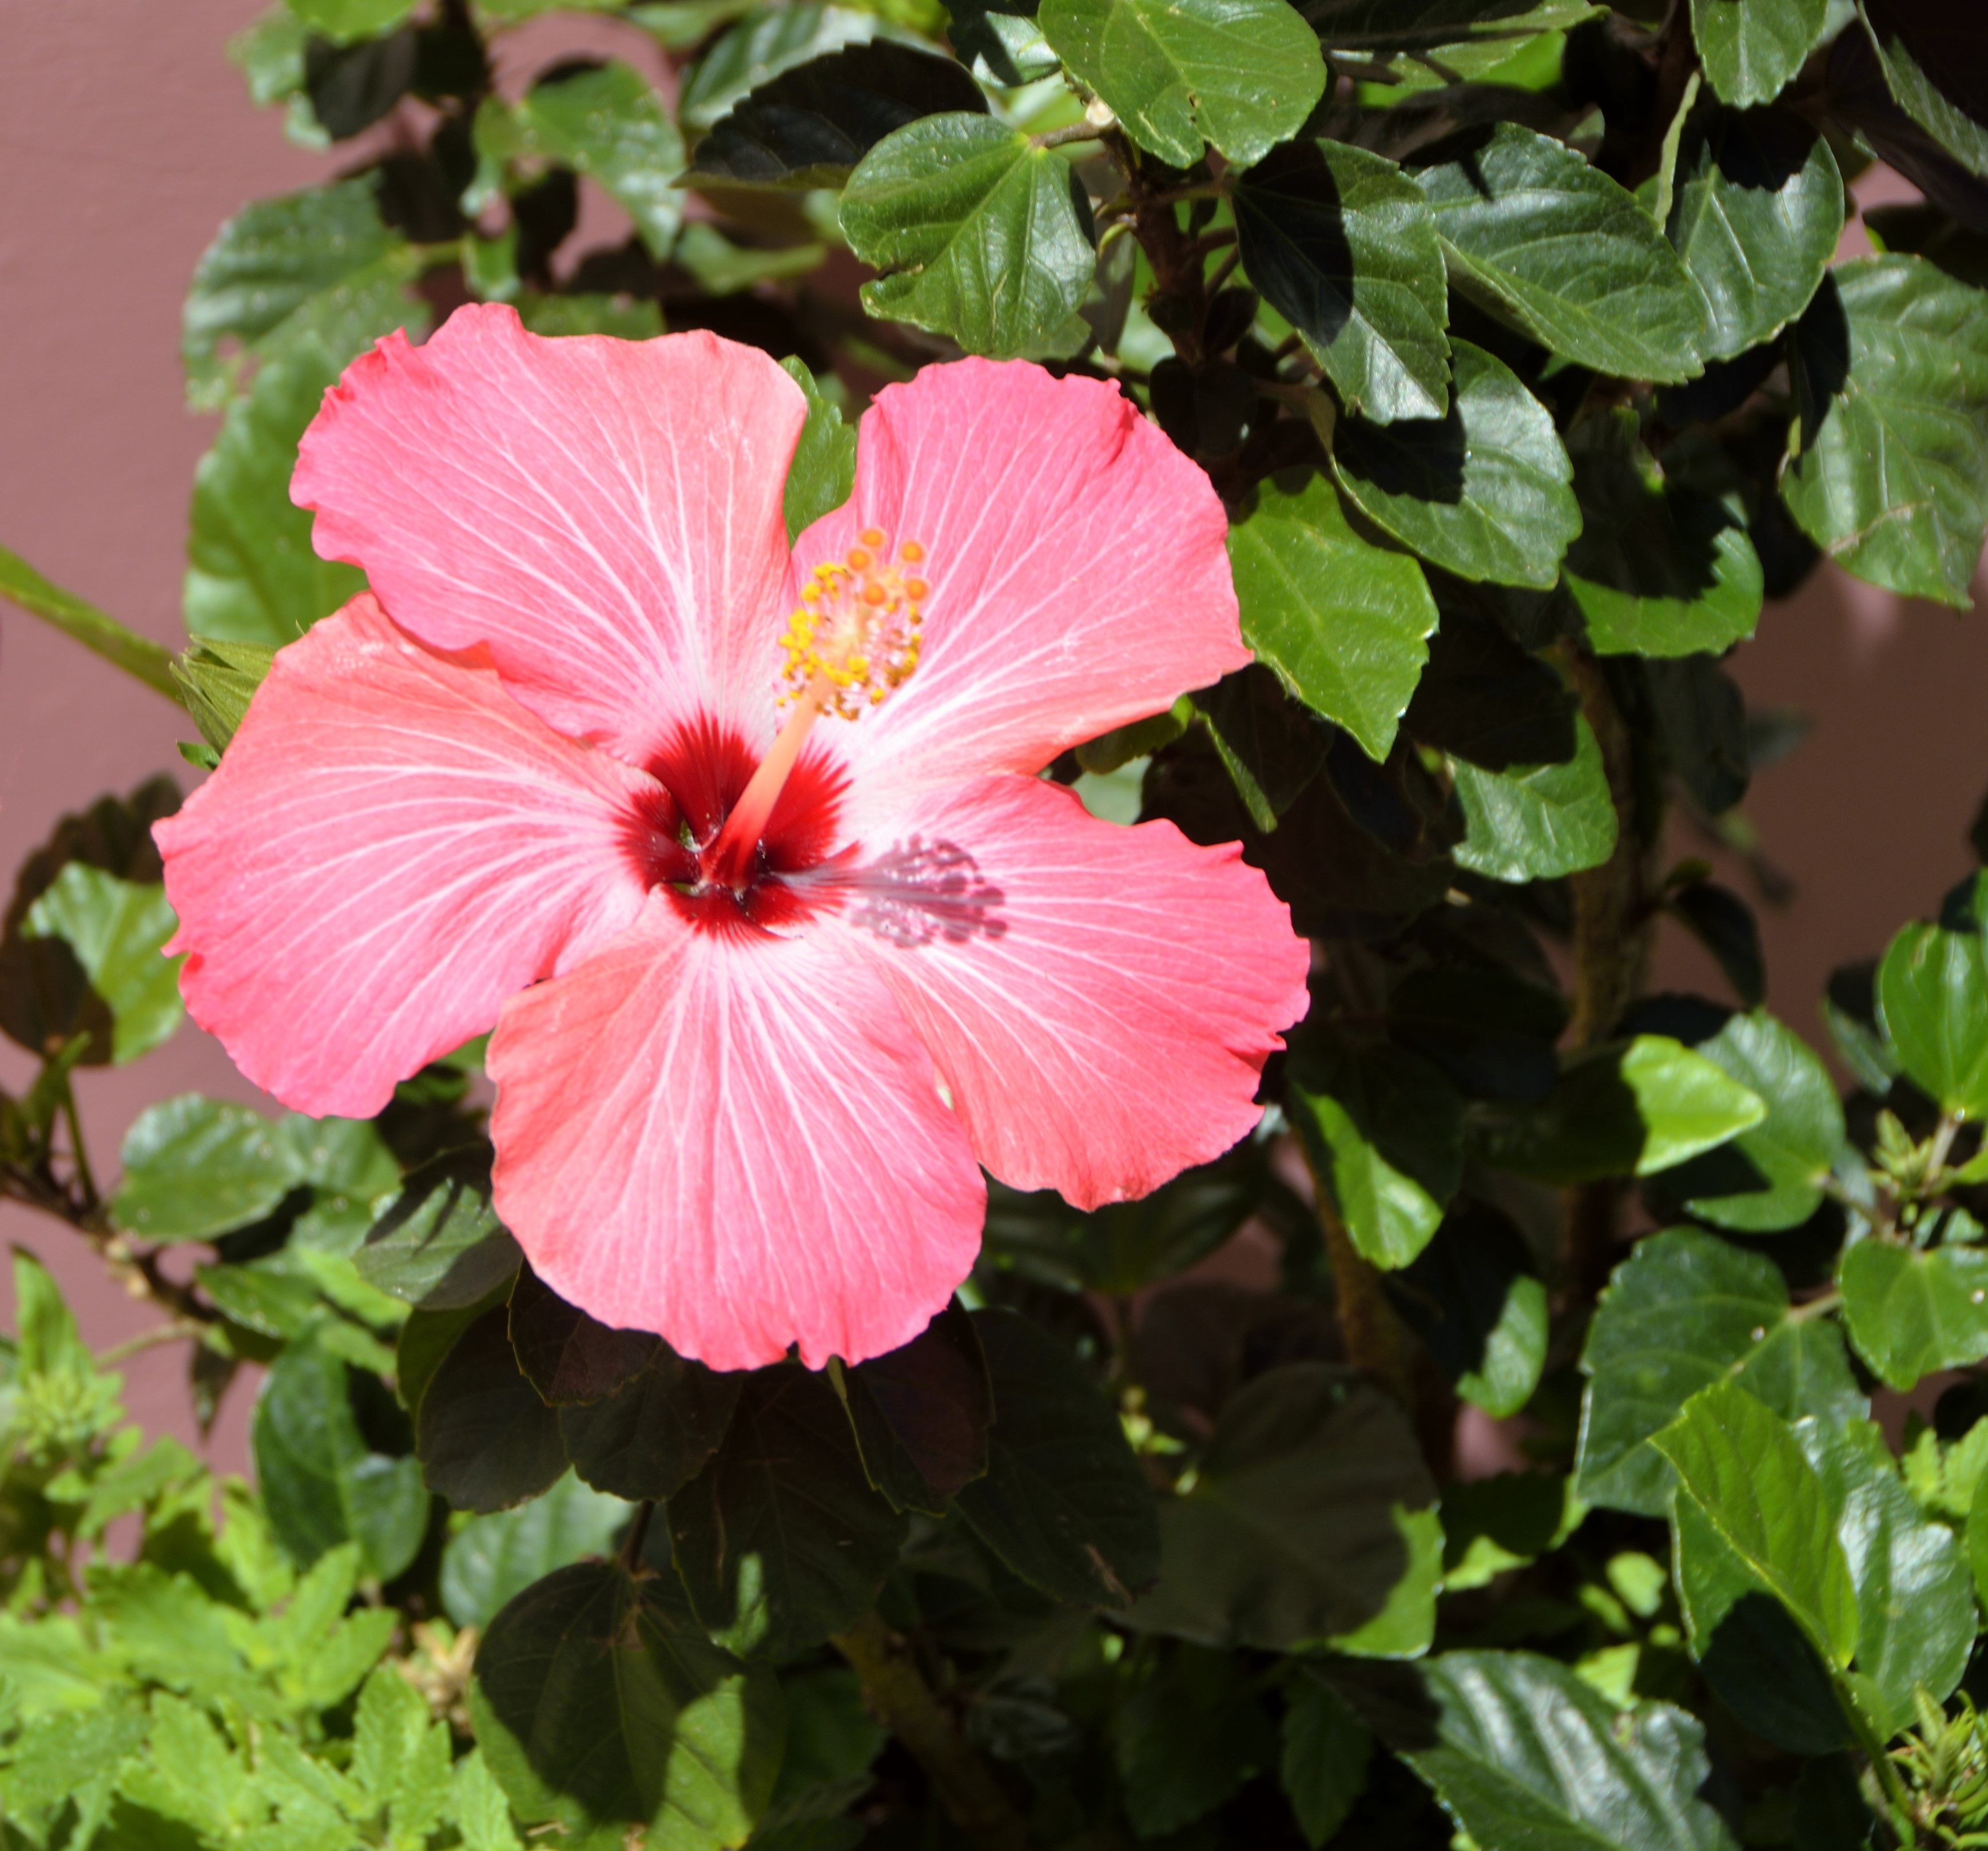
nature, blossom, growth, plant, leaf, flower, petal, summer, floral, foliage, decoration, pollen, spring, green, tropical, macro, fresh, botany, colorful, garden, pink, flora, season, botanical, leaves, background, single, gardening, shrub, bright, stamen, ornamental, hibiscus, vibrant, malvales, flowering plant, hibiscus flower, chinese hibiscus, annual plant, land plant